Effects of the Chernobyl disaster

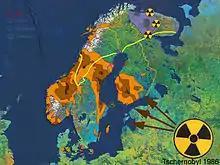
Chernobyl fallout in Scandinavia

Greenpeace claimed contradictions in the Chernobyl Forum reports, quoting a 1998 WHO study referenced in the 2005 report, which projected 212 dead from 72,000 liquidators. In its report, Greenpeace suggested there will be 270,000 cases of cancer attributable to Chernobyl fallout, and that 93,000 of these will probably be fatal, but state in their report that "The most recently published figures indicate that in Belarus, Russia and Ukraine alone the accident could have resulted in an estimated 200,000 additional deaths in the period between 1990 and 2004."